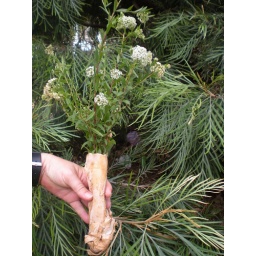
We found this flower on Berry Island. It was used to flavour water. We've wrapped the bouquet in paperbark.